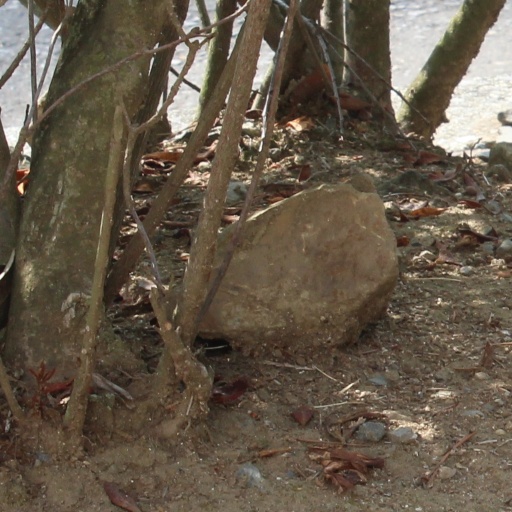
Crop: rice